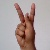
The image shows a hand gesture representing the letter 'K' in Indian Sign Language.